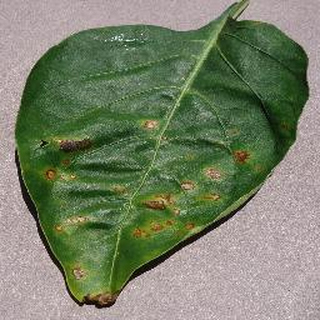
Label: bell_pepper_bacterial_spot